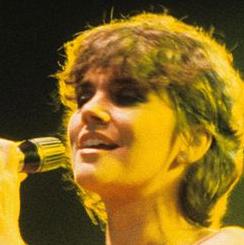
Age: 31